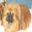
Label: dog